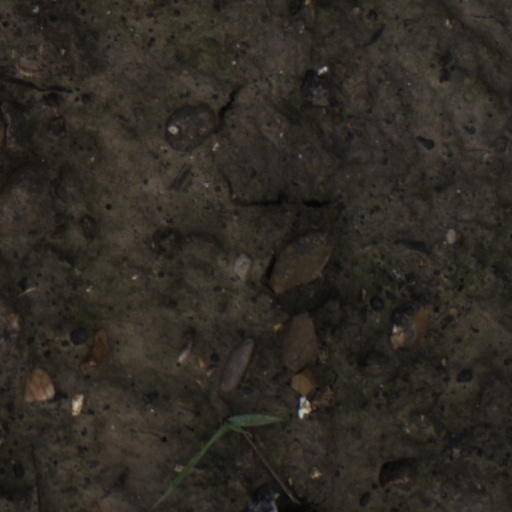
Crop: wheat